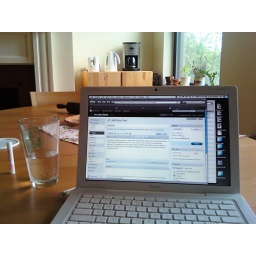
laptop in kitchen